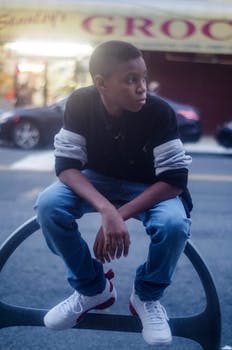
Label: No Watermark